Federal Triangle

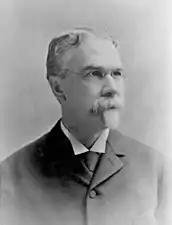
U.S. Senator James McMillan, who led the commission that authored the McMillan Plan, published in 1902, which provided guidance for the development of Washington, D.C.

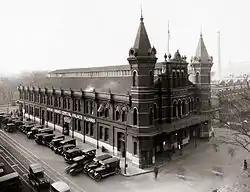
Center Market in the 1920s

The Senate Park Commission, also known as the McMillan Commission, was formed by the United States Congress in 1900 to reconcile competing visions for the development of Washington, D.C., and especially the National Mall and nearby areas. The commission's plan for development, the McMillan Plan, proposed to replace the residences and other buildings on Lafayette Square with tall, Neoclassical office buildings with facades of white marble for executive branch offices. Demolition proceeded on some nearby buildings: notably, the Hay-Adams Houses, Corcoran House, and a portion of the Decatur House grounds. But the rapid expansion in the size and number of executive-branch agencies in the 1910s, 1920s, and 1930s made the McMillan Plan's development of Lafayette Square impractical, and Congressional and local support for the project waned.